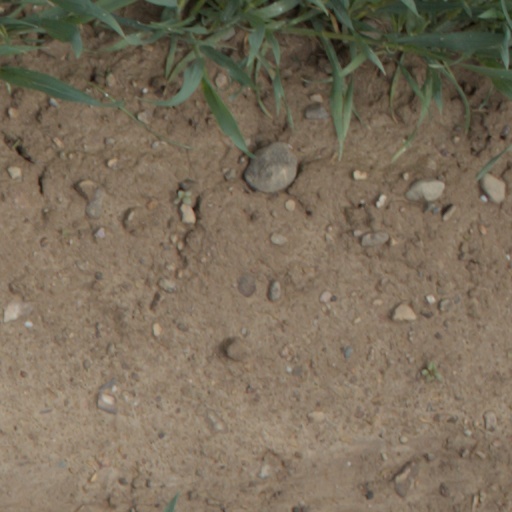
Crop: wheat